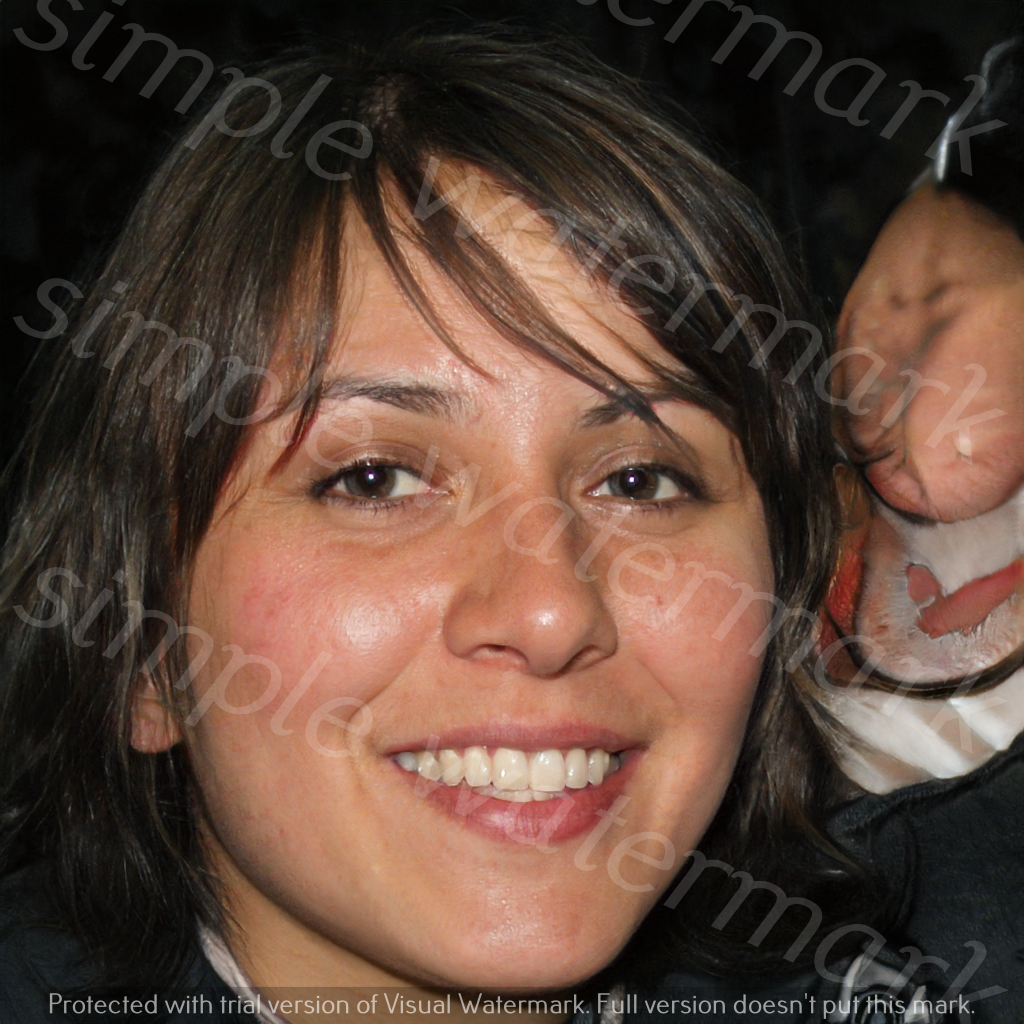
Label: Watermark